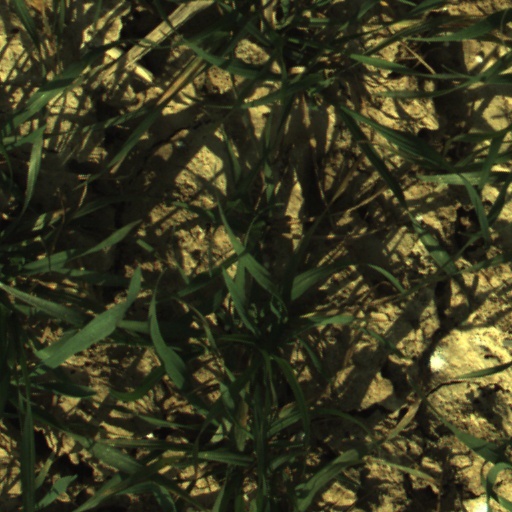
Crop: wheat